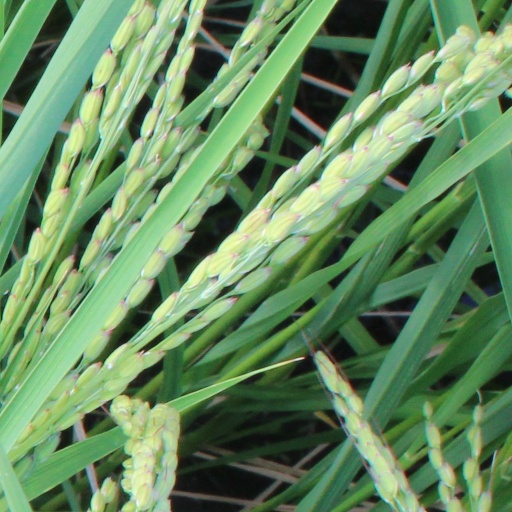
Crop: rice